April Kepner

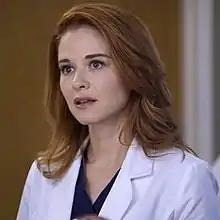
Sarah Drew as Dr. April Kepner

April Kepner, M.D., F.A.C.S. is a fictional character from the ABC's medical drama series "Grey's Anatomy". The character was created by series producer Shonda Rhimes and is portrayed by actress Sarah Drew. April was introduced in the episode "Invasion" as a surgical resident from Mercy West Medical Center who joins the staff at Seattle Grace Mercy West following the merger of the two hospitals. This was done to compensate for the absence of some central cast members, and April was originally created to be somewhat disliked by her colleagues. Although initially set to appear in just two episodes, Drew's contract was extended for the remainder of Season 6, and she became a series regular in Season 7.